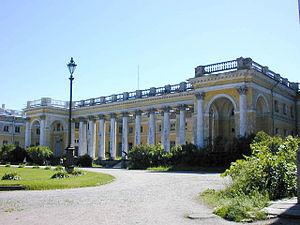
Giacomo Quarenghi, né le 20 septembre 1744 à Rota Imagna, petit village près de Bergame et mort le 18 février 1817 à Saint-Petersbourg, est un architecte italien de la seconde moitié du XVIIIᵉ et du début du XIXᵉ siècle, qui fut l'un des principaux architectes classique de la ville de Saint-Petersbourg.
Frédérique-Louise-Charlotte-Wilhelmine de Hohenzollern, en allemand : Friederike Luise Charlotte Wilhelmine von Preußen, née le 13 juillet 1798 au Château de Charlottenburg et morte le 1ᵉʳ novembre 1860 à Tsarskoïe Selo, est un membre de la Maison royale de Prusse devenue, sous le nom d'Alexandra Féodorovna, grande-duchesse de Russie suite à son mariage avec le grand-duc Nicolas en 1817, puis impératrice de Russie en 1825.